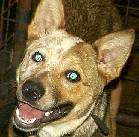
Label: dog